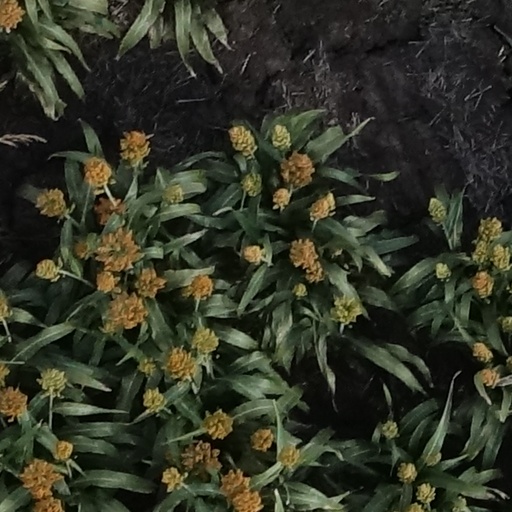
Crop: sorghum